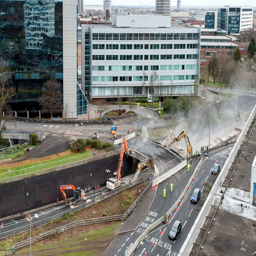
a bridge over the ring road is demolished as part of the development